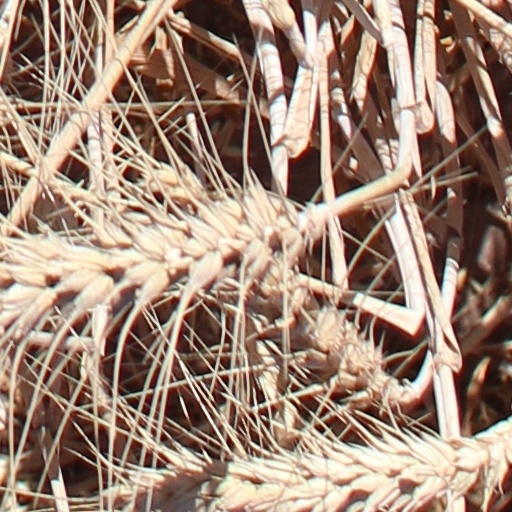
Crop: wheat